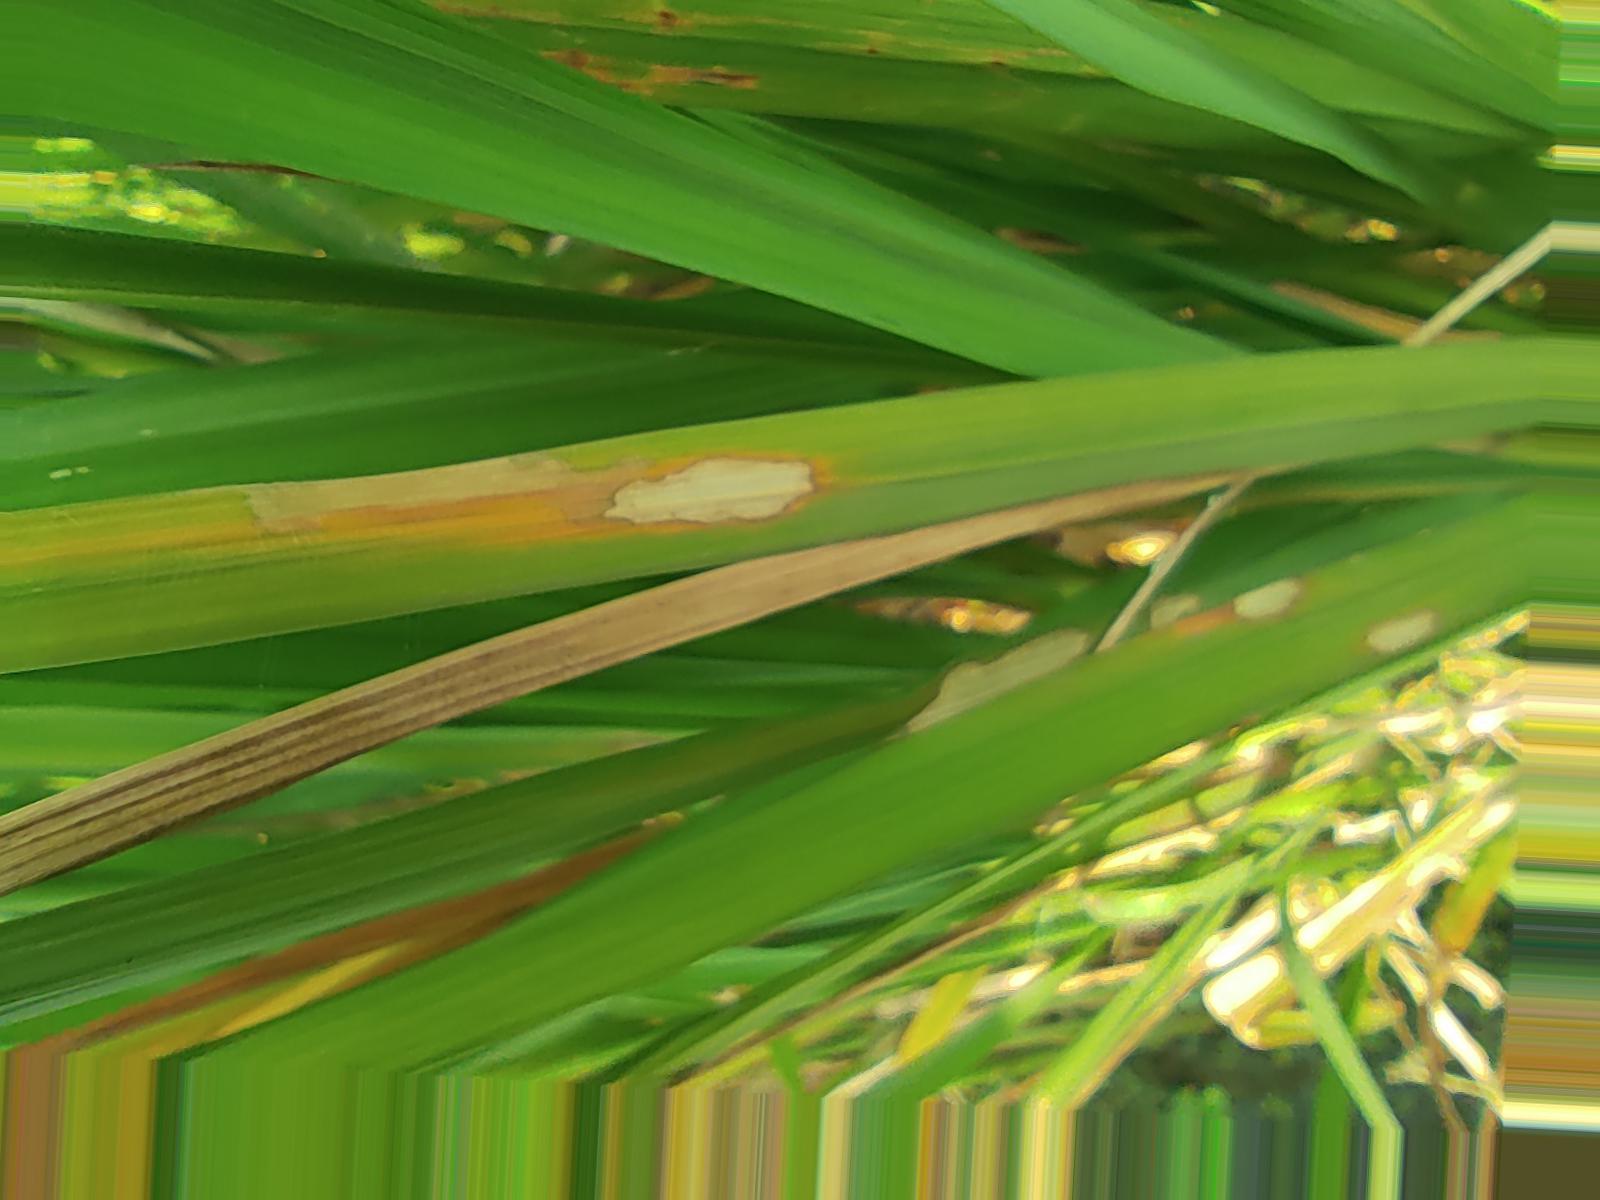
Nhãn: Bệnh Đốm Vằn ( Khô vằn ) ( Sheath Blight )